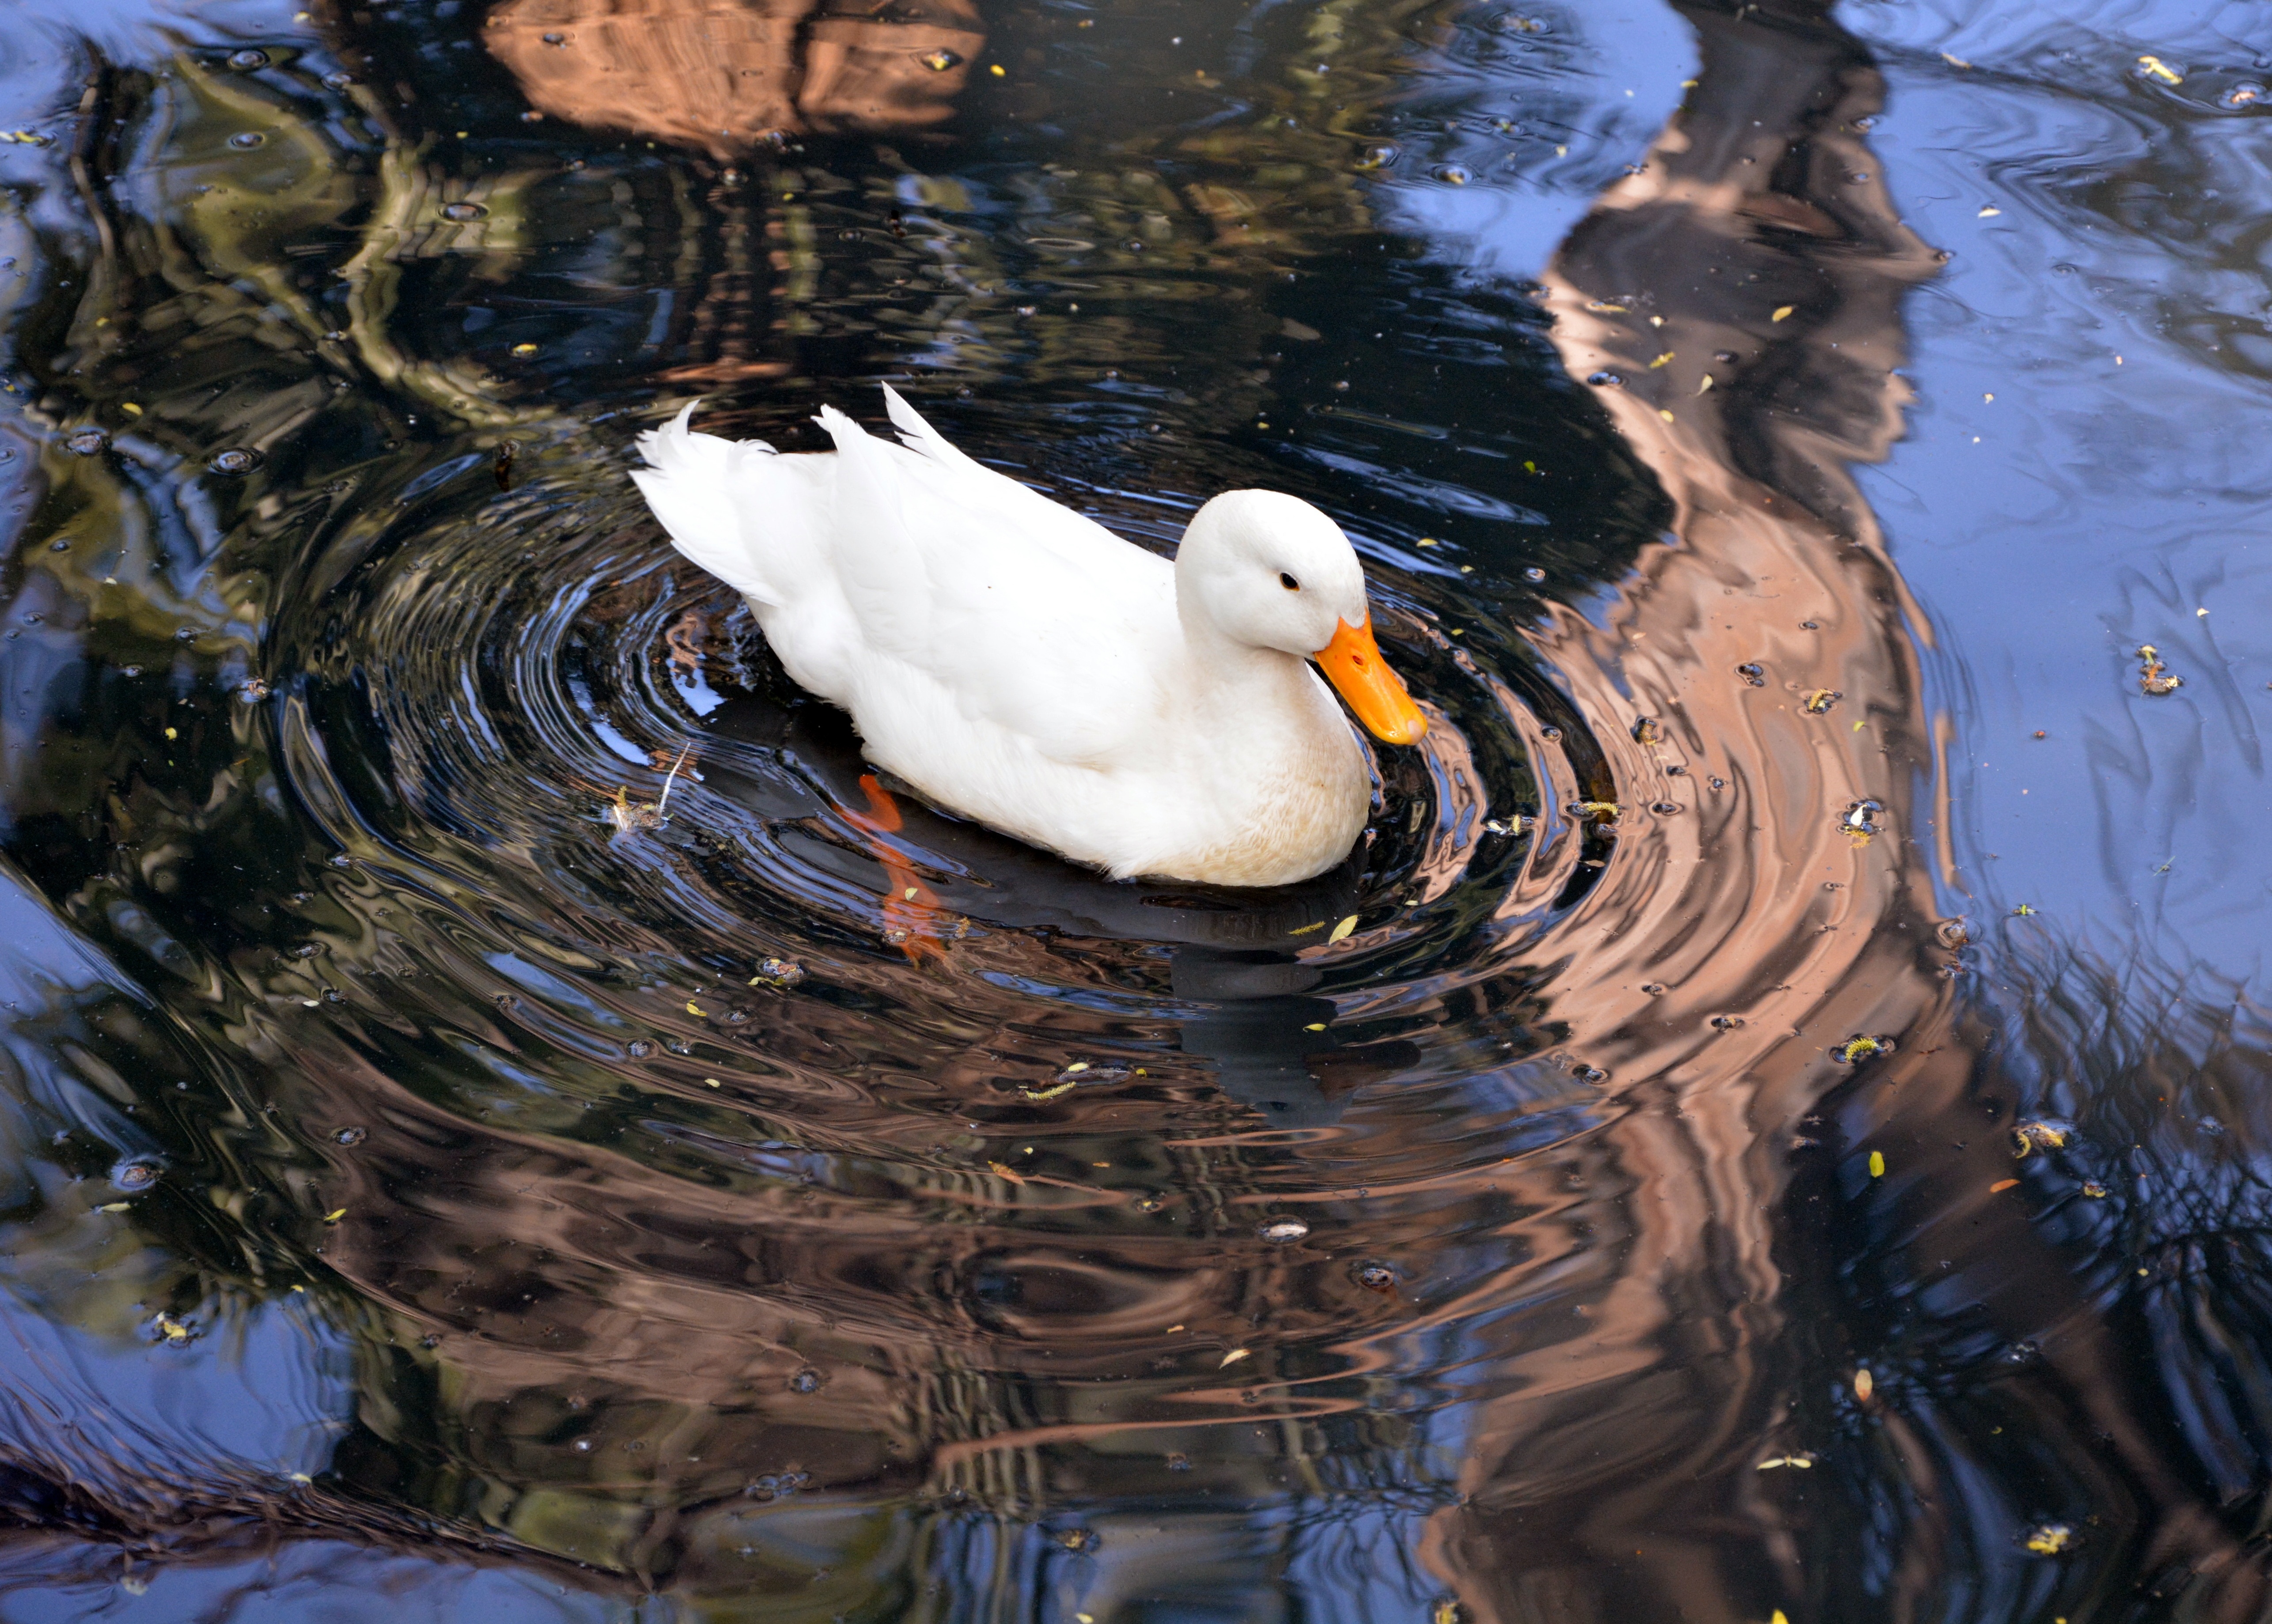
water, bird, wing, pond, wildlife, reflection, beak, fauna, swimming, swan, duck, vertebrate, waterfowl, water bird, white swan, mallard, ducks geese and swans